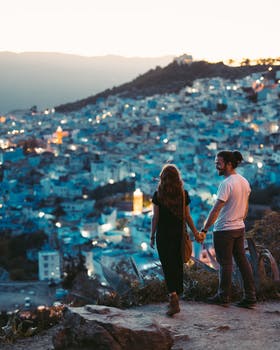
Label: No Watermark